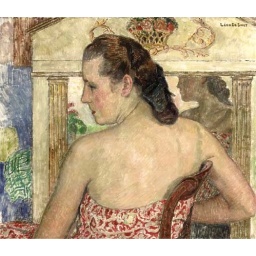
Claire in a summer dress in front of the mirror 1943